Libbey High School

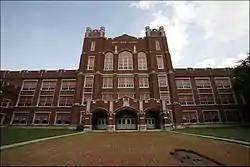

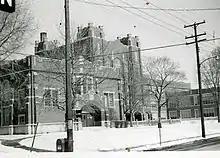
Lucas County Auditor's Photograph of Libbey High School, 1965

Edward Drummond Libbey High School was a public high school building located on the south side of Toledo, Ohio which held classes from 1923 until 2010. It is part of Toledo Public Schools and contained the Smart Academy and Humanities Academy. Libbey was named after Edward Drummond Libbey, the founder of the Toledo Art Museum and Libbey Glass. Edwin Gee was the building's architect.